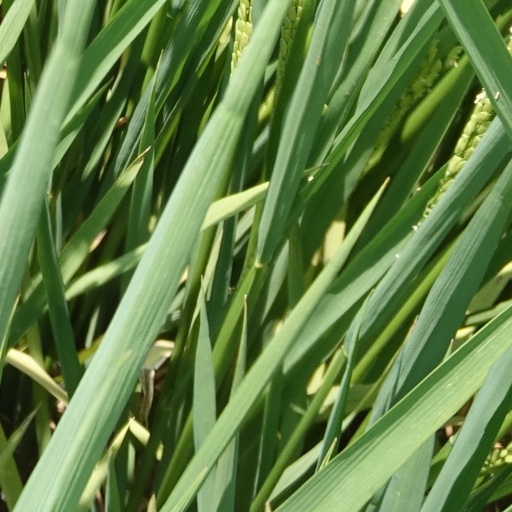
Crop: rice